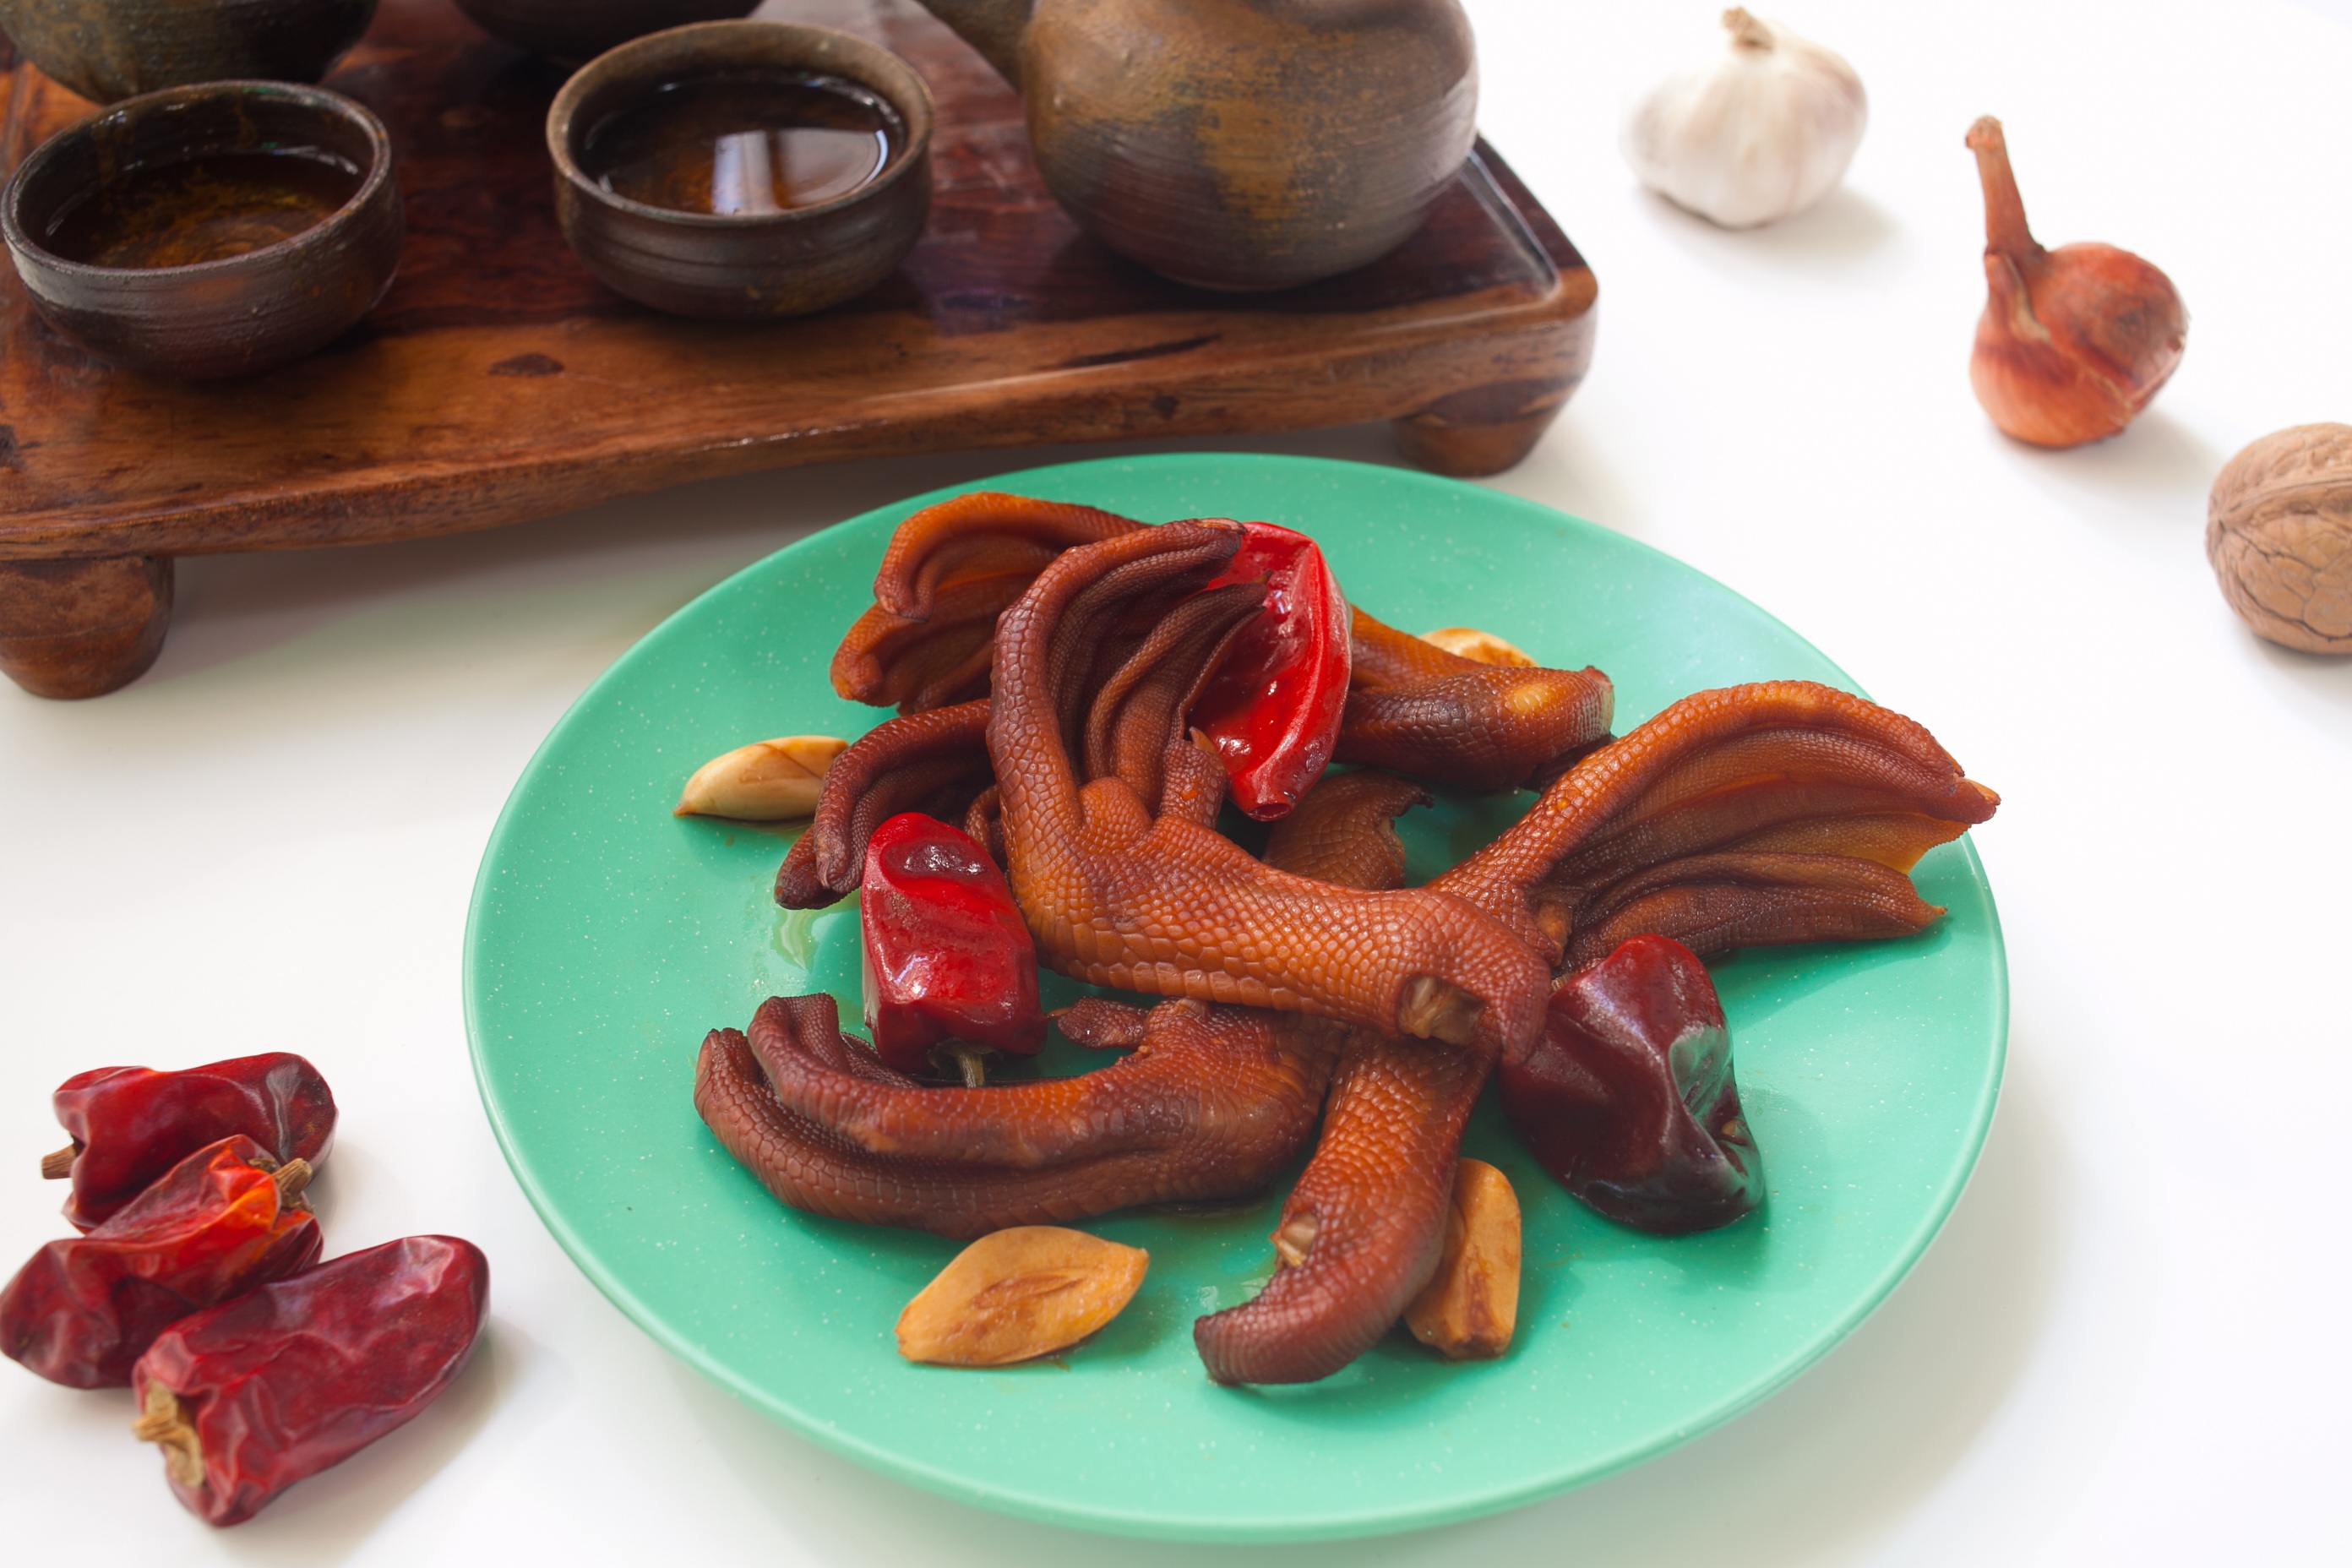
food, garlic, produce, vegetable, snack, dessert, sauce, red pepper, flowering plant, land plant, duck feet